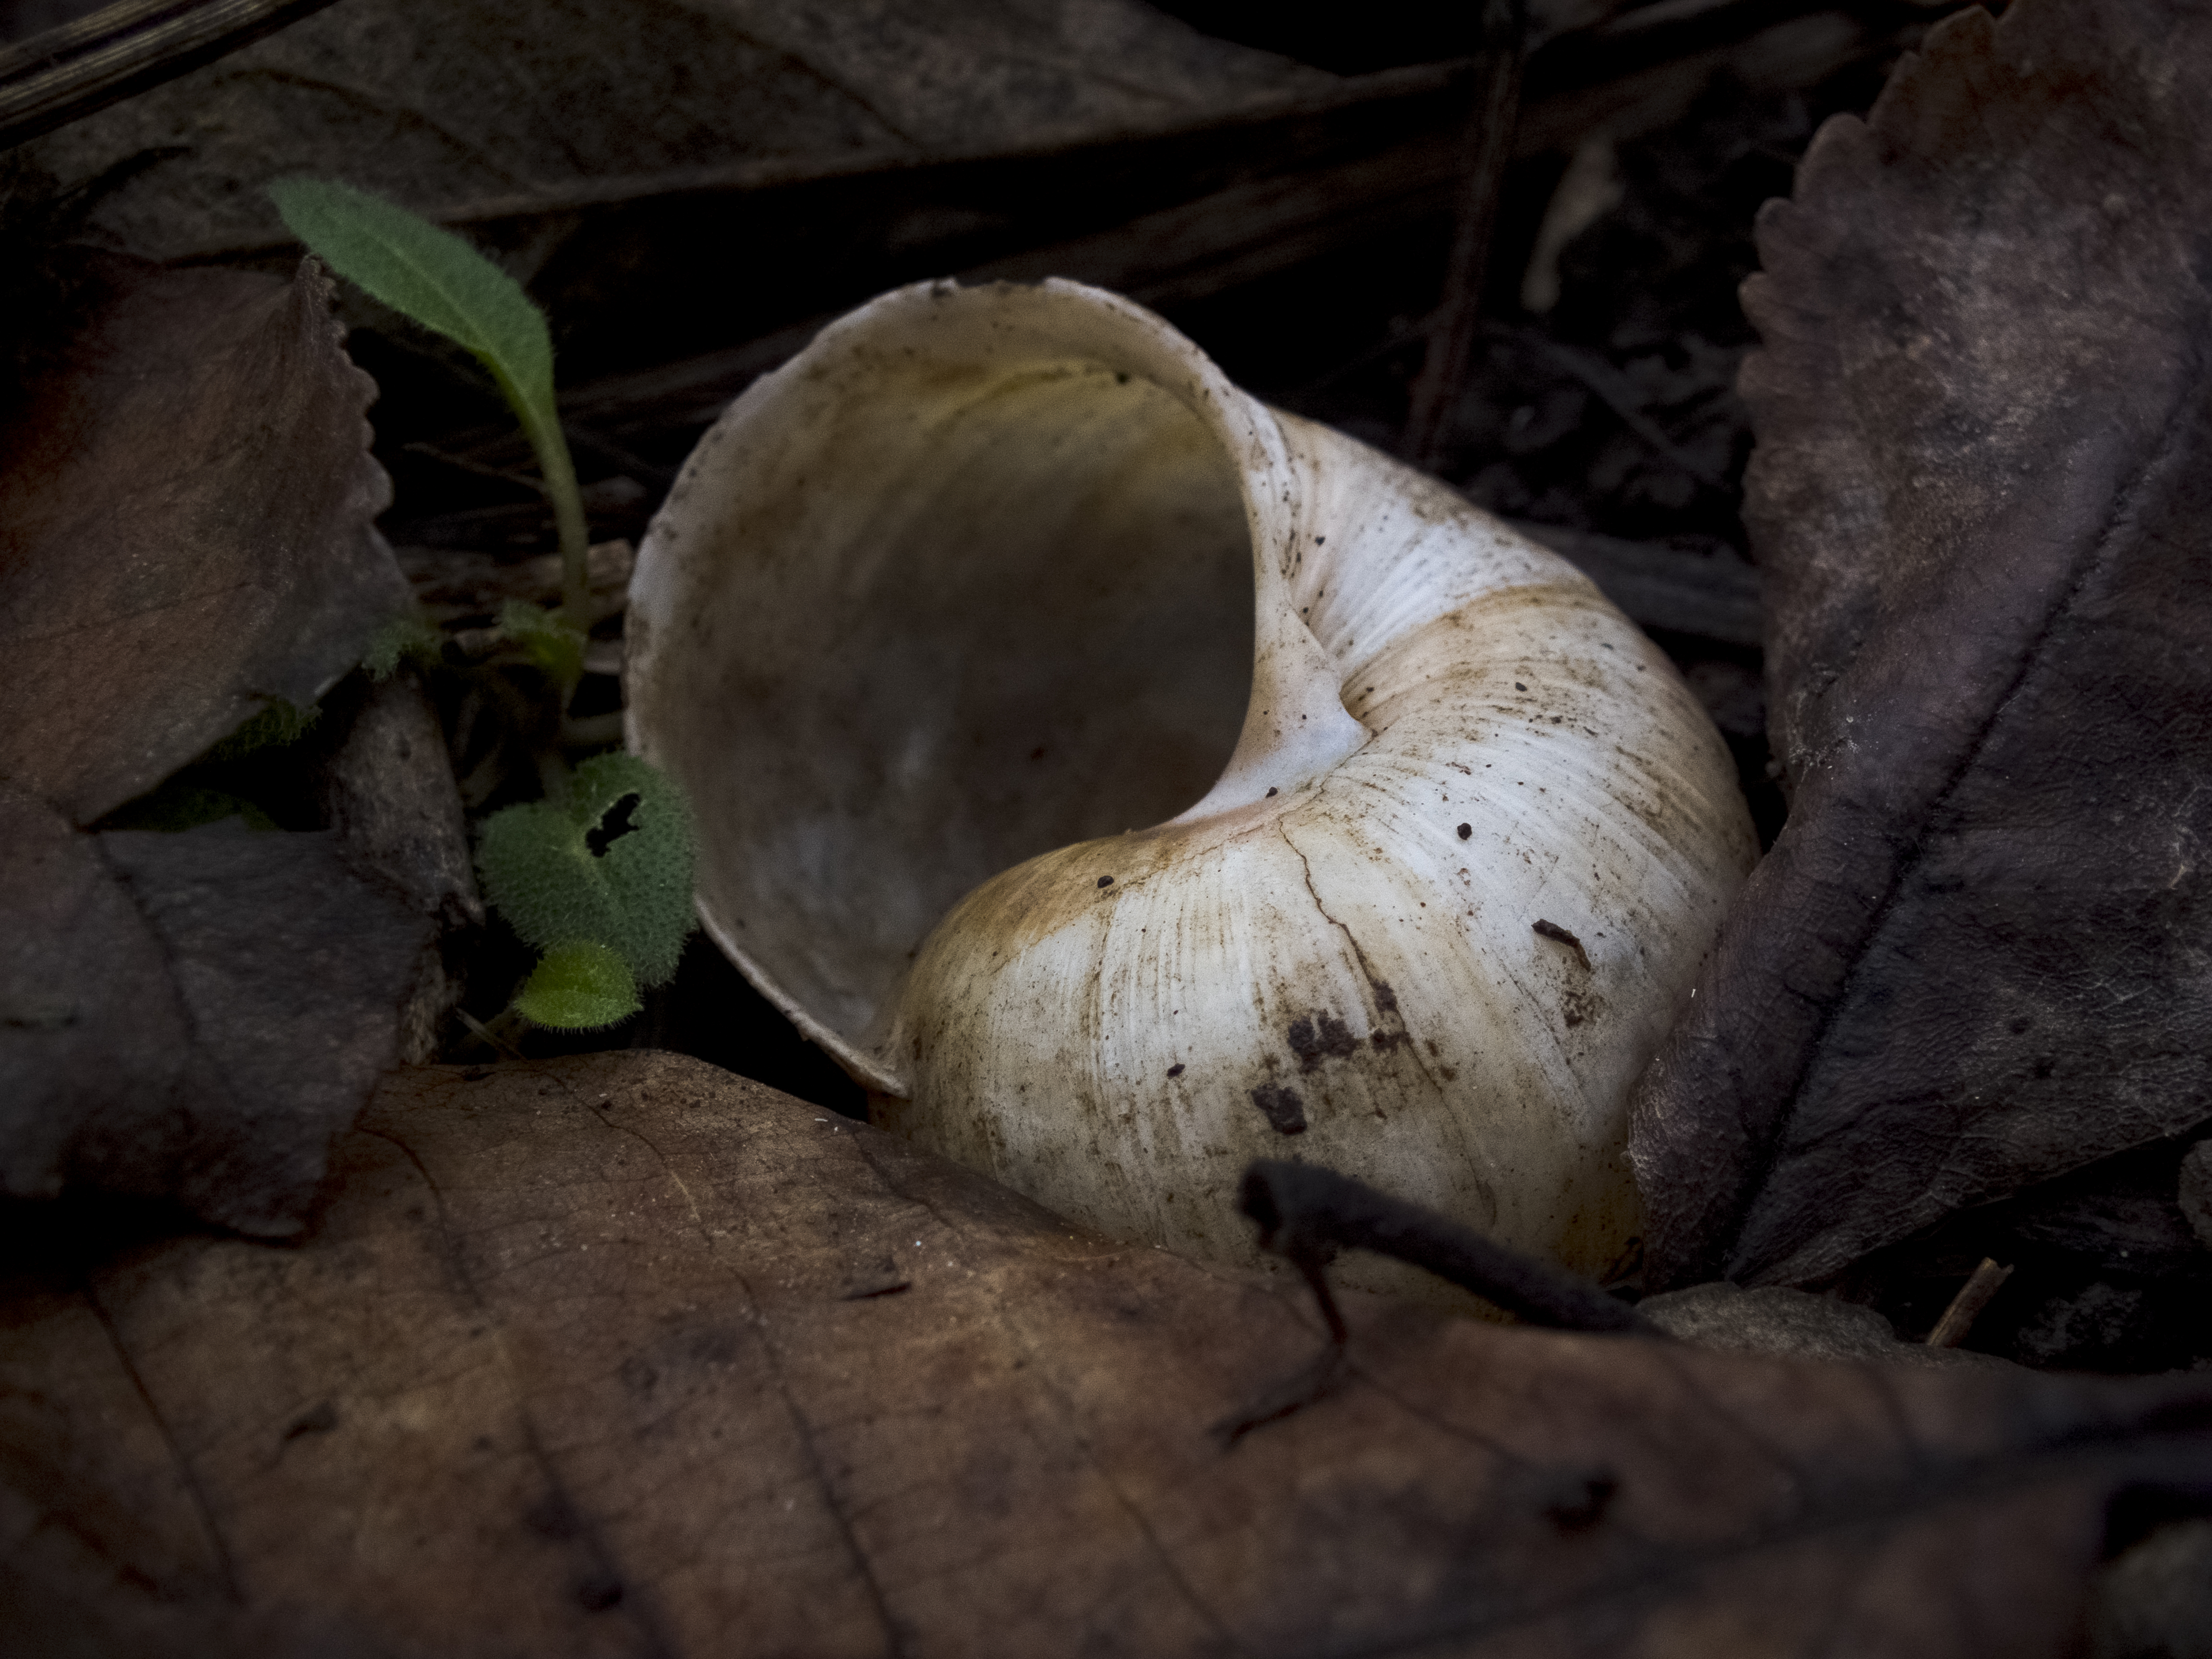
snail, nature, macro, macro photography, autumn, november, mushroom, wood, organism, plant, terrestrial plant, terrestrial animal, agaricaceae, fungus, edible mushroom, plant pathology, medicinal mushroom, soil, shell, snails and slugs, natural material, bolete, plant stem, agaricomycetes, still life photography, molluscs, rock, russula integra, natural landscape, grass, agaric